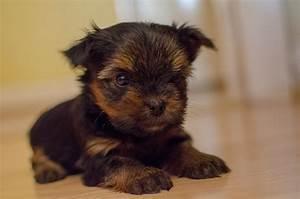
dog